Blue-tailed damselfly

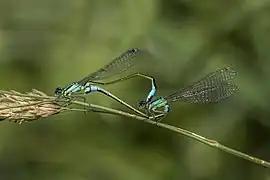
Two individuals mating

"Ischnura elegans" can reach a body length of and a wingspan of about . Hindwings reach a length of . Adult male blue-tailed damselflies have a head and thorax patterned with blue and black. There is a bi-coloured pterostigma on the front wings. Eyes are blue. They have a largely black abdomen with very narrow pale markings where each segment joins the next. Segment eight, however, is entirely pale blue. At rest, the wings of most damselfly species are held back together, unlike dragonflies, which rest with their wings out flat. The thorax of juvenile males has a green tinge.